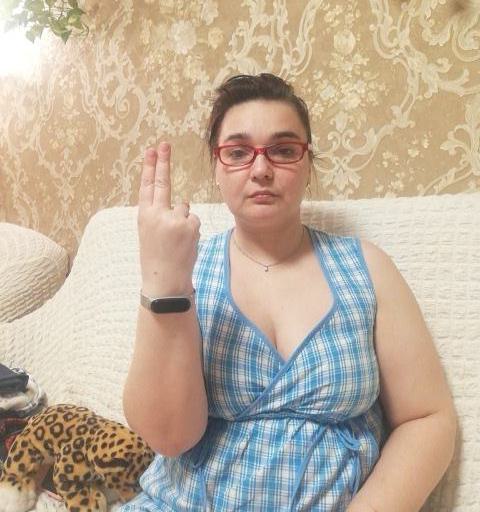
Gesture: two_up_inverted